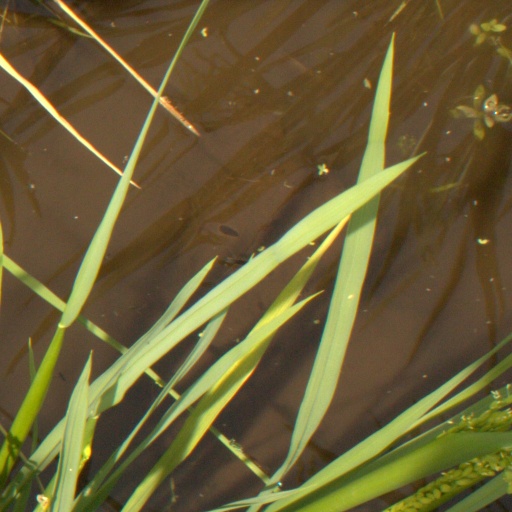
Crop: rice